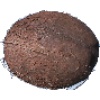
Label: Cocos 1